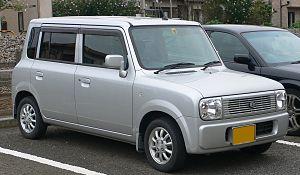
La Suzuki Alto Lapin est une voiture produite par Suzuki depuis 2002. Cette voiture est disponible exclusivement au Japon où elle appartient à la catégorie très prisée des keijidosha. La deuxième génération, esthétiquement proche de la première, est sortie début 2009.